Mick Fabar

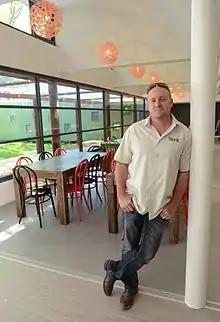

Michael "Mick" John Fabar is an Australian businessman, builder, sportsman, and Guinness World Records holder. He is best known for his work as a green buildings specialist. As an athlete, he has twice held the world record for most punches in one minute, as well as breaking the world record for most hits on a speedball in one minute. Fabar is also the builder of "ZeroD", the first sustainable, carbon-neutral car.